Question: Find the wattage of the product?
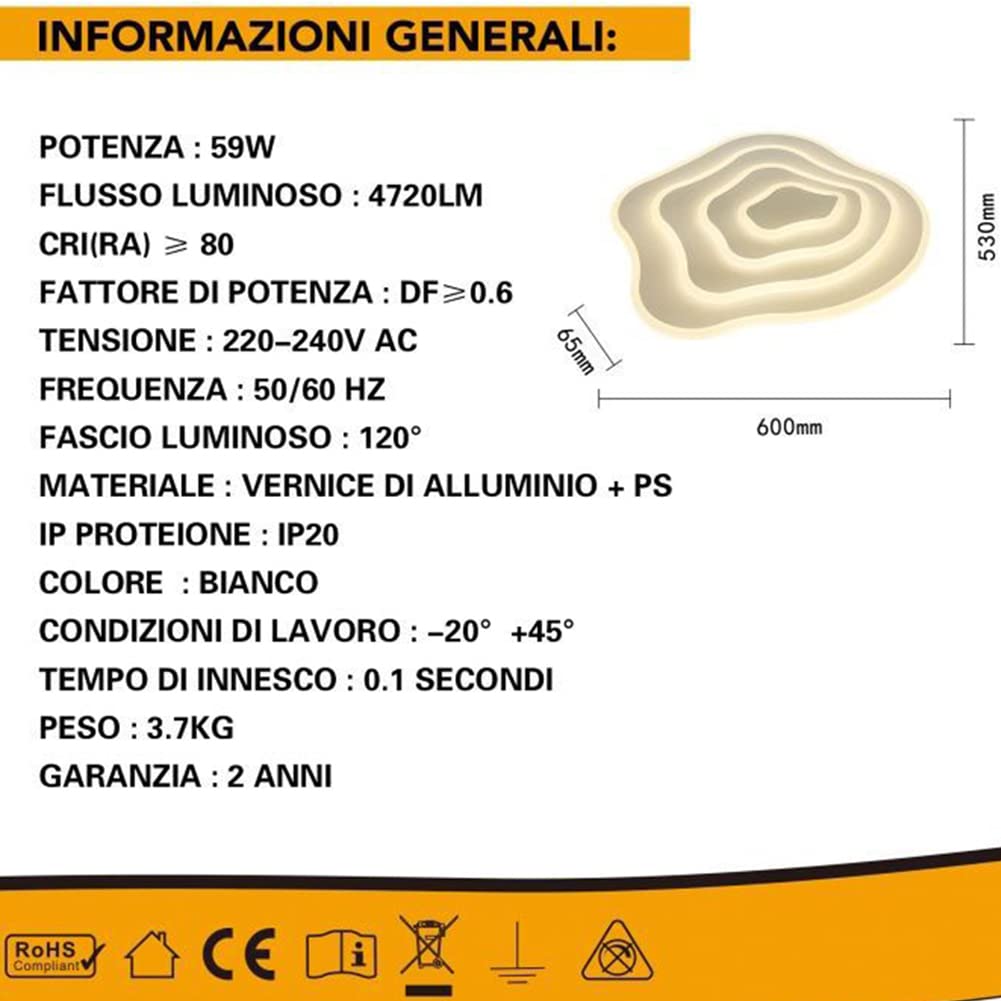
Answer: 59.0 watt